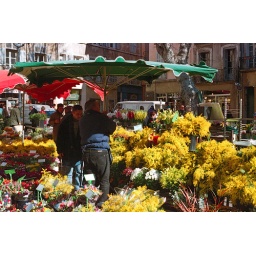
Most market flower stalls in the southern half of France are dominated by mimosa in January and February